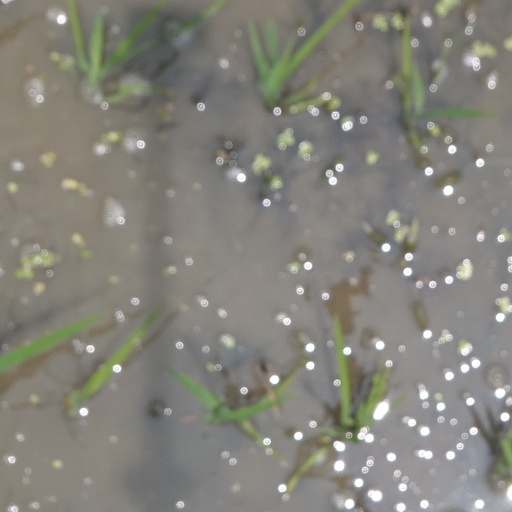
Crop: rice